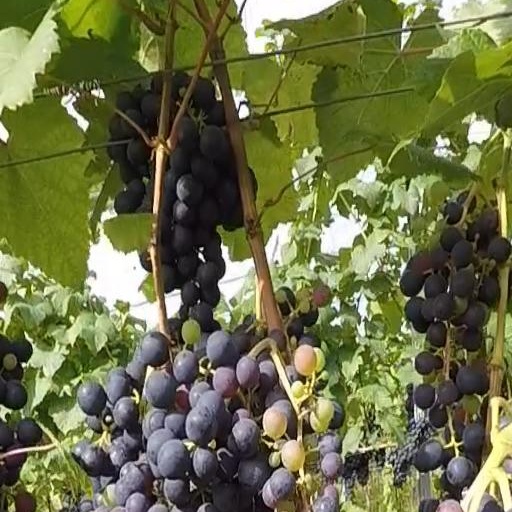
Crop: grape